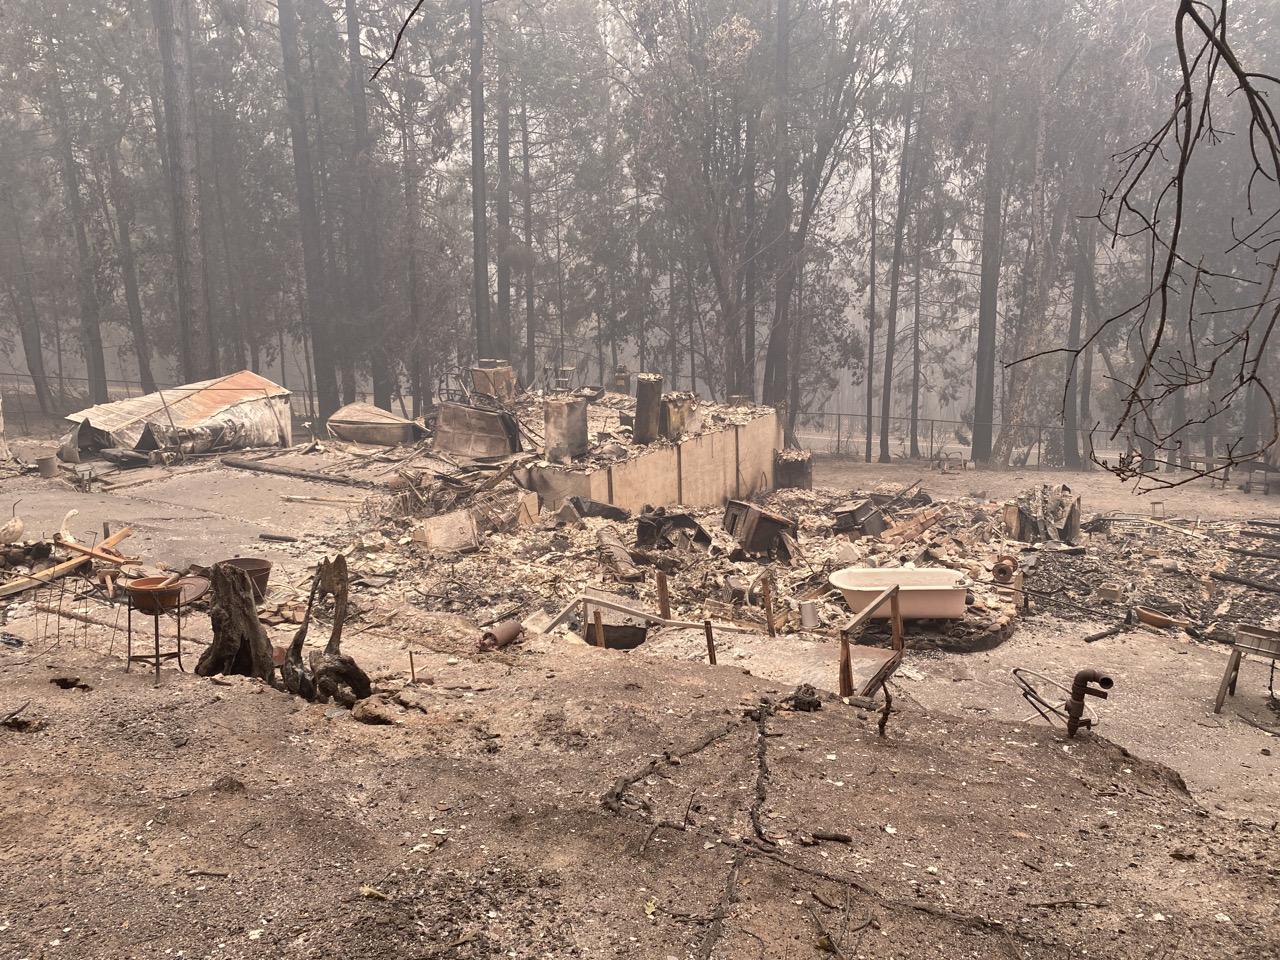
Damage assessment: destroyed